Ajahn Amaro

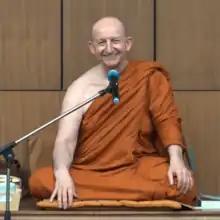
Ajahn Amaro in Bangkok in June 2019

Ajahn Amaro (born 2 September 1956) is a Theravāda Buddhist monk and teacher, and abbot of the Amaravati Buddhist Monastery at the eastern end of the Chiltern Hills in South East England. The centre, in practice as much for ordinary people as for monastics, is inspired by the Thai Forest Tradition and the teachings of the late Ajahn Chah. Its chief priorities are the practice and teaching of Buddhist ethics, together with traditional concentration and insight meditation techniques, as an effective way of dissolving suffering.